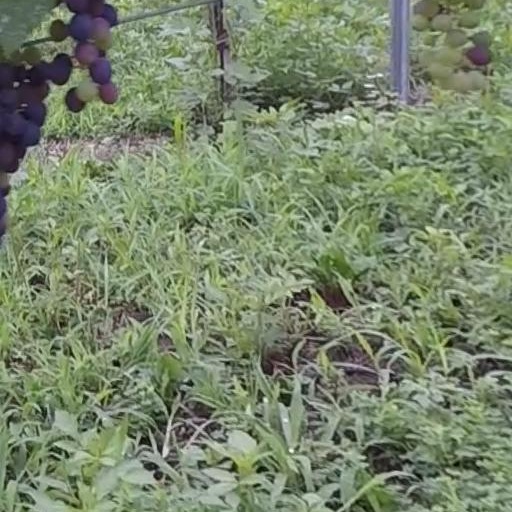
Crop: grape